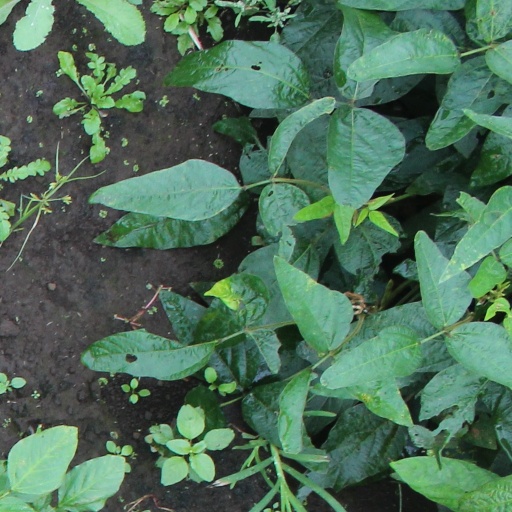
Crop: soybean